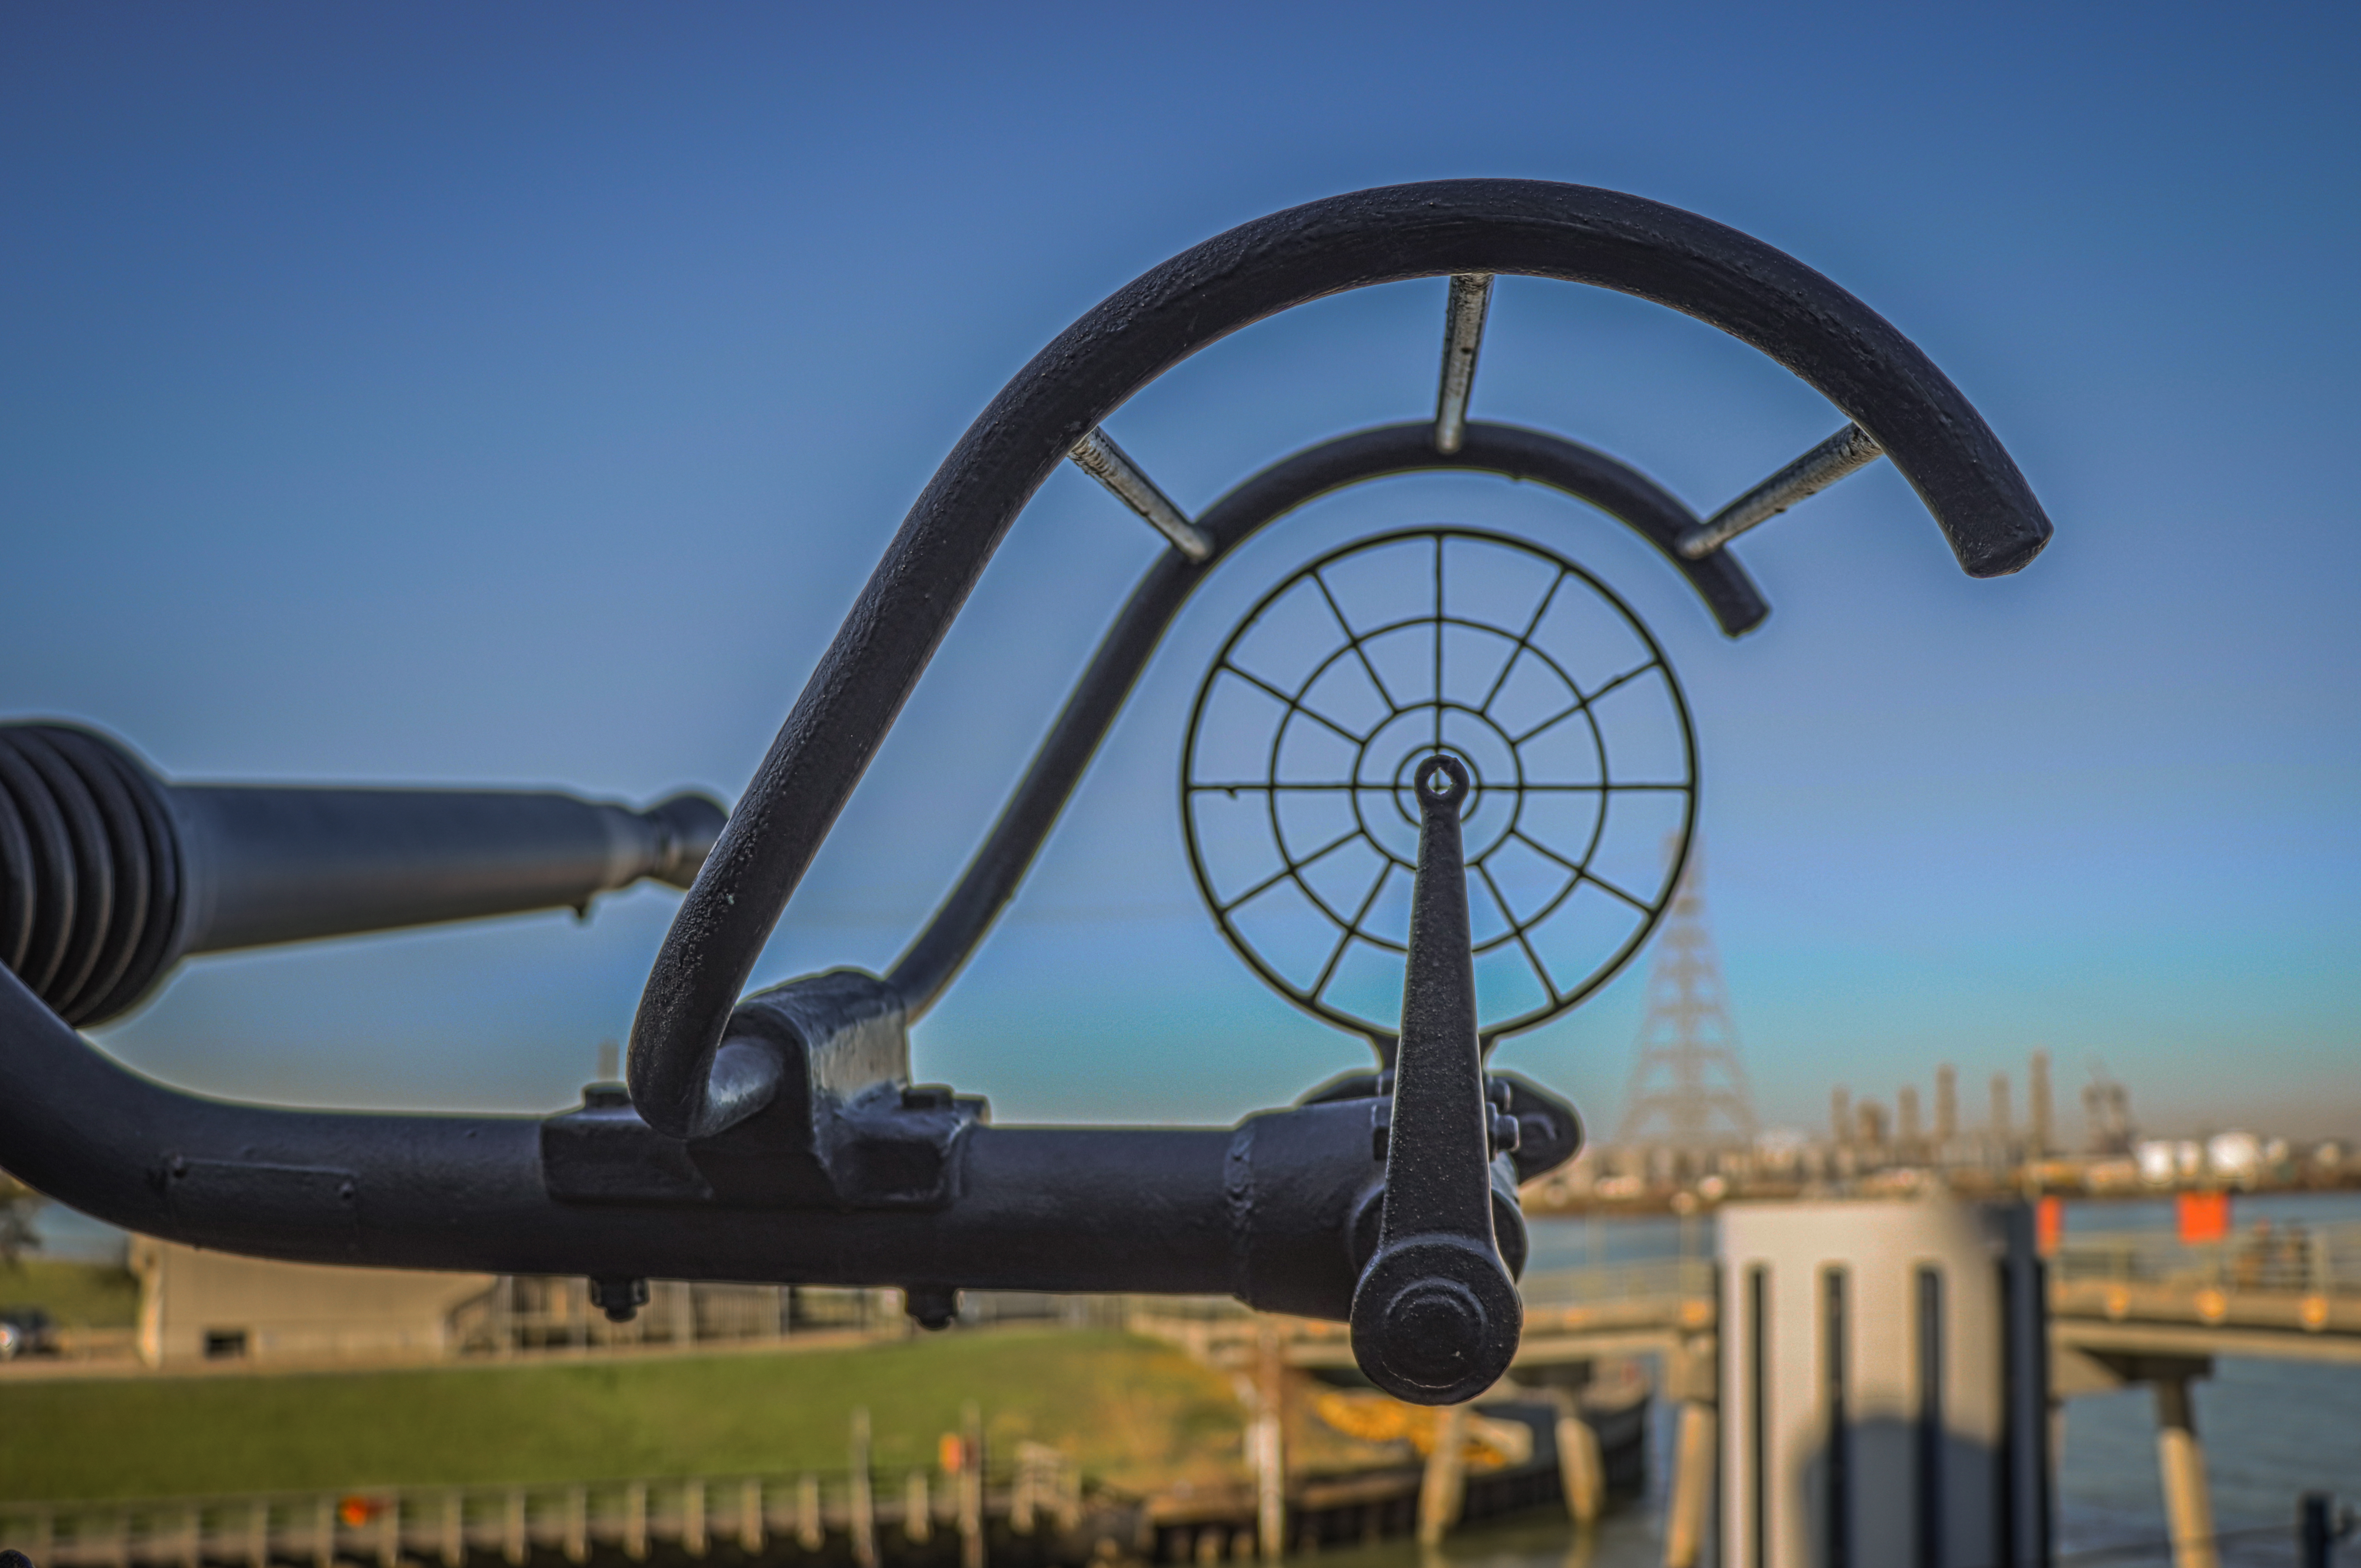
boat, ship, battleship, battleshiptexas, houston, texas, houstonshipchannel, flag, sky, building, gas, automotive wheel system, bicycle part, metal, city, auto part, rim, pipe, symmetry, steel, pole, circle, public utility, machine, automotive tire, light fixture, tourist attraction, fence, shadow, arch